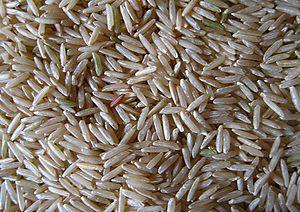
Le riz est une céréale de la famille des Poacées, cultivée dans les régions tropicales, subtropicales et tempérées chaudes pour son fruit, ou caryopse, riche en amidon. Il désigne l'ensemble des plantes du genre Oryza, parmi lesquelles les deux seules espèces cultigènes, qui sont cultivées le plus souvent dans des champs plus ou moins inondés appelés rizières : Oryza sativa et Oryza glaberrima.
Le riz basmati est un riz à grain long originaire d'Inde ou du Pakistan. Il existe une petite production destinée à l'exportation en Guyana. Le nom « Basmati » vient de l'hindi, signifiant la « reine du parfum » : c'est l'un des riz les plus parfumés au monde. Il est vieilli pendant une année après moisson pour développer pleinement sa saveur. Avec le riz jasmin, le basmati fait partie de la catégorie des riz parfumés par opposition aux riz non parfumés.